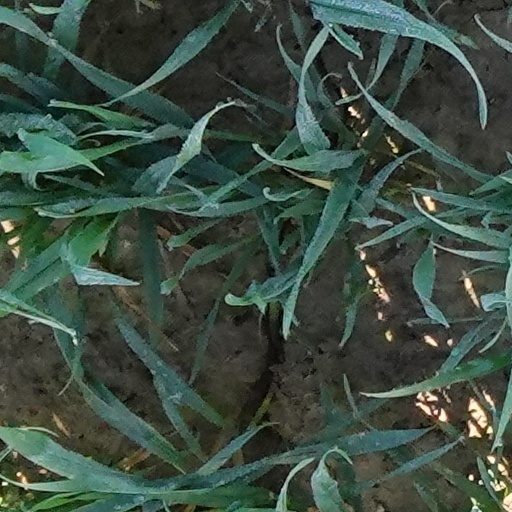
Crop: wheat